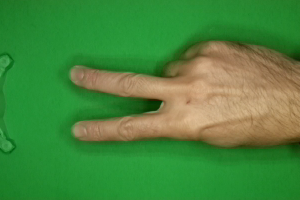
Label: scissors